Ronaldo (Brazilian footballer)

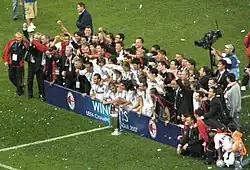
Ineligible to play having signed for the club mid season, Ronaldo (standing sixth from left) celebrated the 2007 UEFA Champions League triumph with his A.C. Milan teammates.

After his move to Milan, Ronaldo joined the list of the few players to have played for both Inter Milan and AC Milan in the Derby della Madonnina, and is one of few players to have scored for both rival teams in the Milan derby game (for Inter in the 1998–99 season and for AC Milan in the 2006–07 season), the others being players such as Giuseppe Meazza, Zlatan Ibrahimović, Enrico Candiani and Aldo Cevenini. Ronaldo is also one of the few players to have started for Real Madrid and Barcelona, which also boasts a heated rivalry. Ronaldo, however, has never transferred directly between rival clubs. Ronaldo only played 300-plus minutes in his second season at Milan due to recurring injury problems and weight issues. Ronaldo's only goals in the 2007–08 season, besides his goal against Lecce in pre-season, came in a 5–2 victory against Napoli at the San Siro, where he scored an emotional double. It was also the first time Milan's much hyped attacking trio of Kaká, Alexandre Pato and Ronaldo, known as "Ka-Pa-Ro", played together.